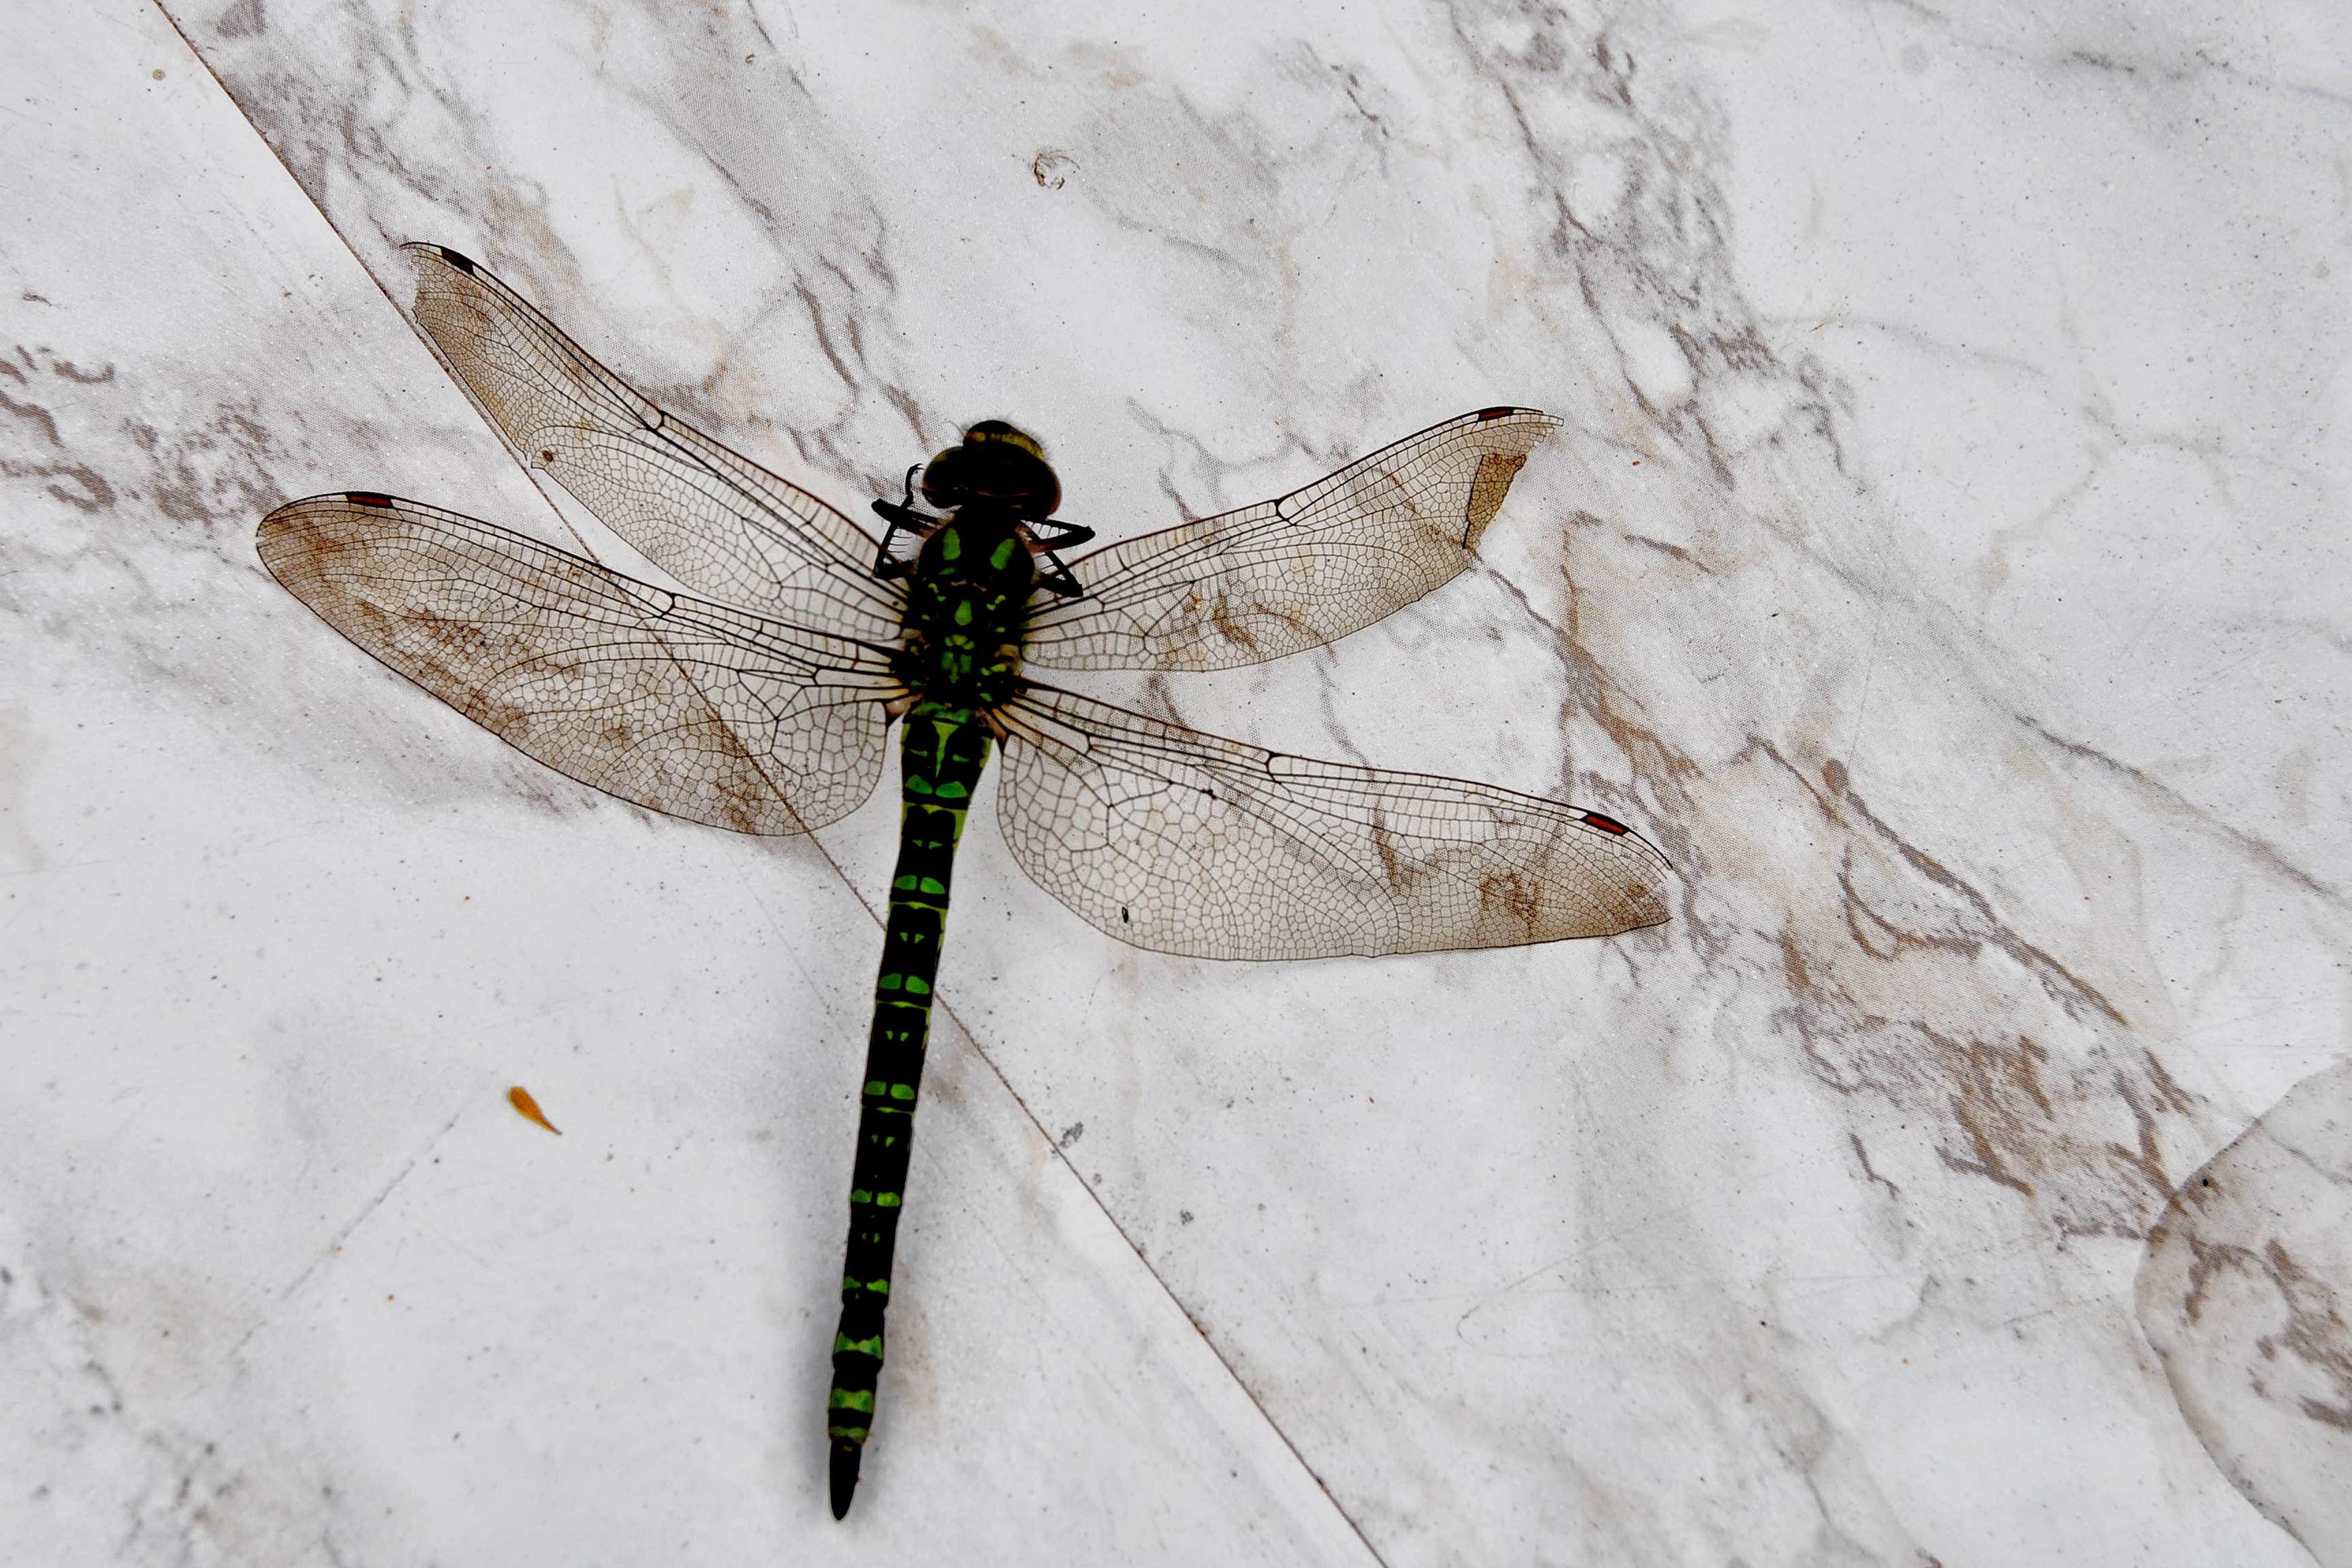
wing, animal, insect, fauna, invertebrate, dragonfly, creature, garden table, dragonflies and damseflies